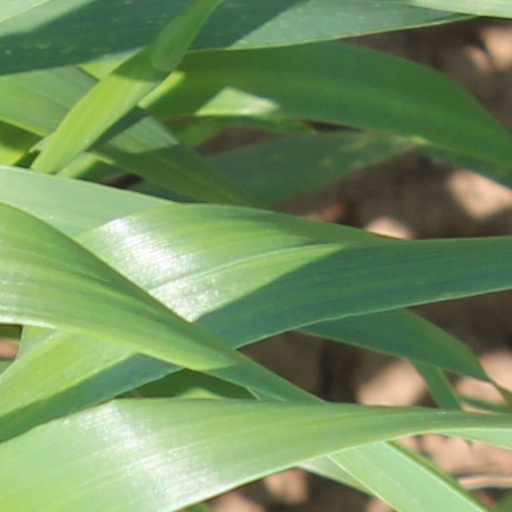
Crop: wheat